Duck and Cover (film)

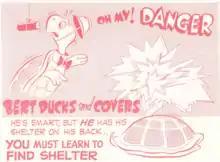
Theatrical release poster

Duck and Cover is a 1952 American civil defense animated and live action social guidance film that is often characterized as propaganda. It has similar themes to the more adult-oriented civil defense training films. It was widely distributed to United States schoolchildren in the 1950s, and teaches students what to do in the event of a nuclear explosion.